Military uniform

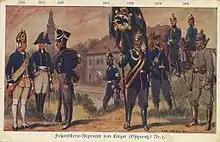
Uniforms used by the Prussian Army from 1701 to 1919

The highly organised armies of the Ottoman Empire employed distinctive features of dress to distinguish one corps or class of soldier from another. An example would be the conical black hats of felt worn by the Deli cavalry of the early 19th century. However the basic costume was usually that of the tribal group or social class from which a particular class of warrior was drawn. As such it was sufficiently varied not to rank as "uniform" in the later sense. An elaborate system of colourful standards largely provided unit identification. Even the appearance of the Janissaries was likely to reflect individual means and taste, although red was a favoured colour and the white felt zarcola headdresses were similar.